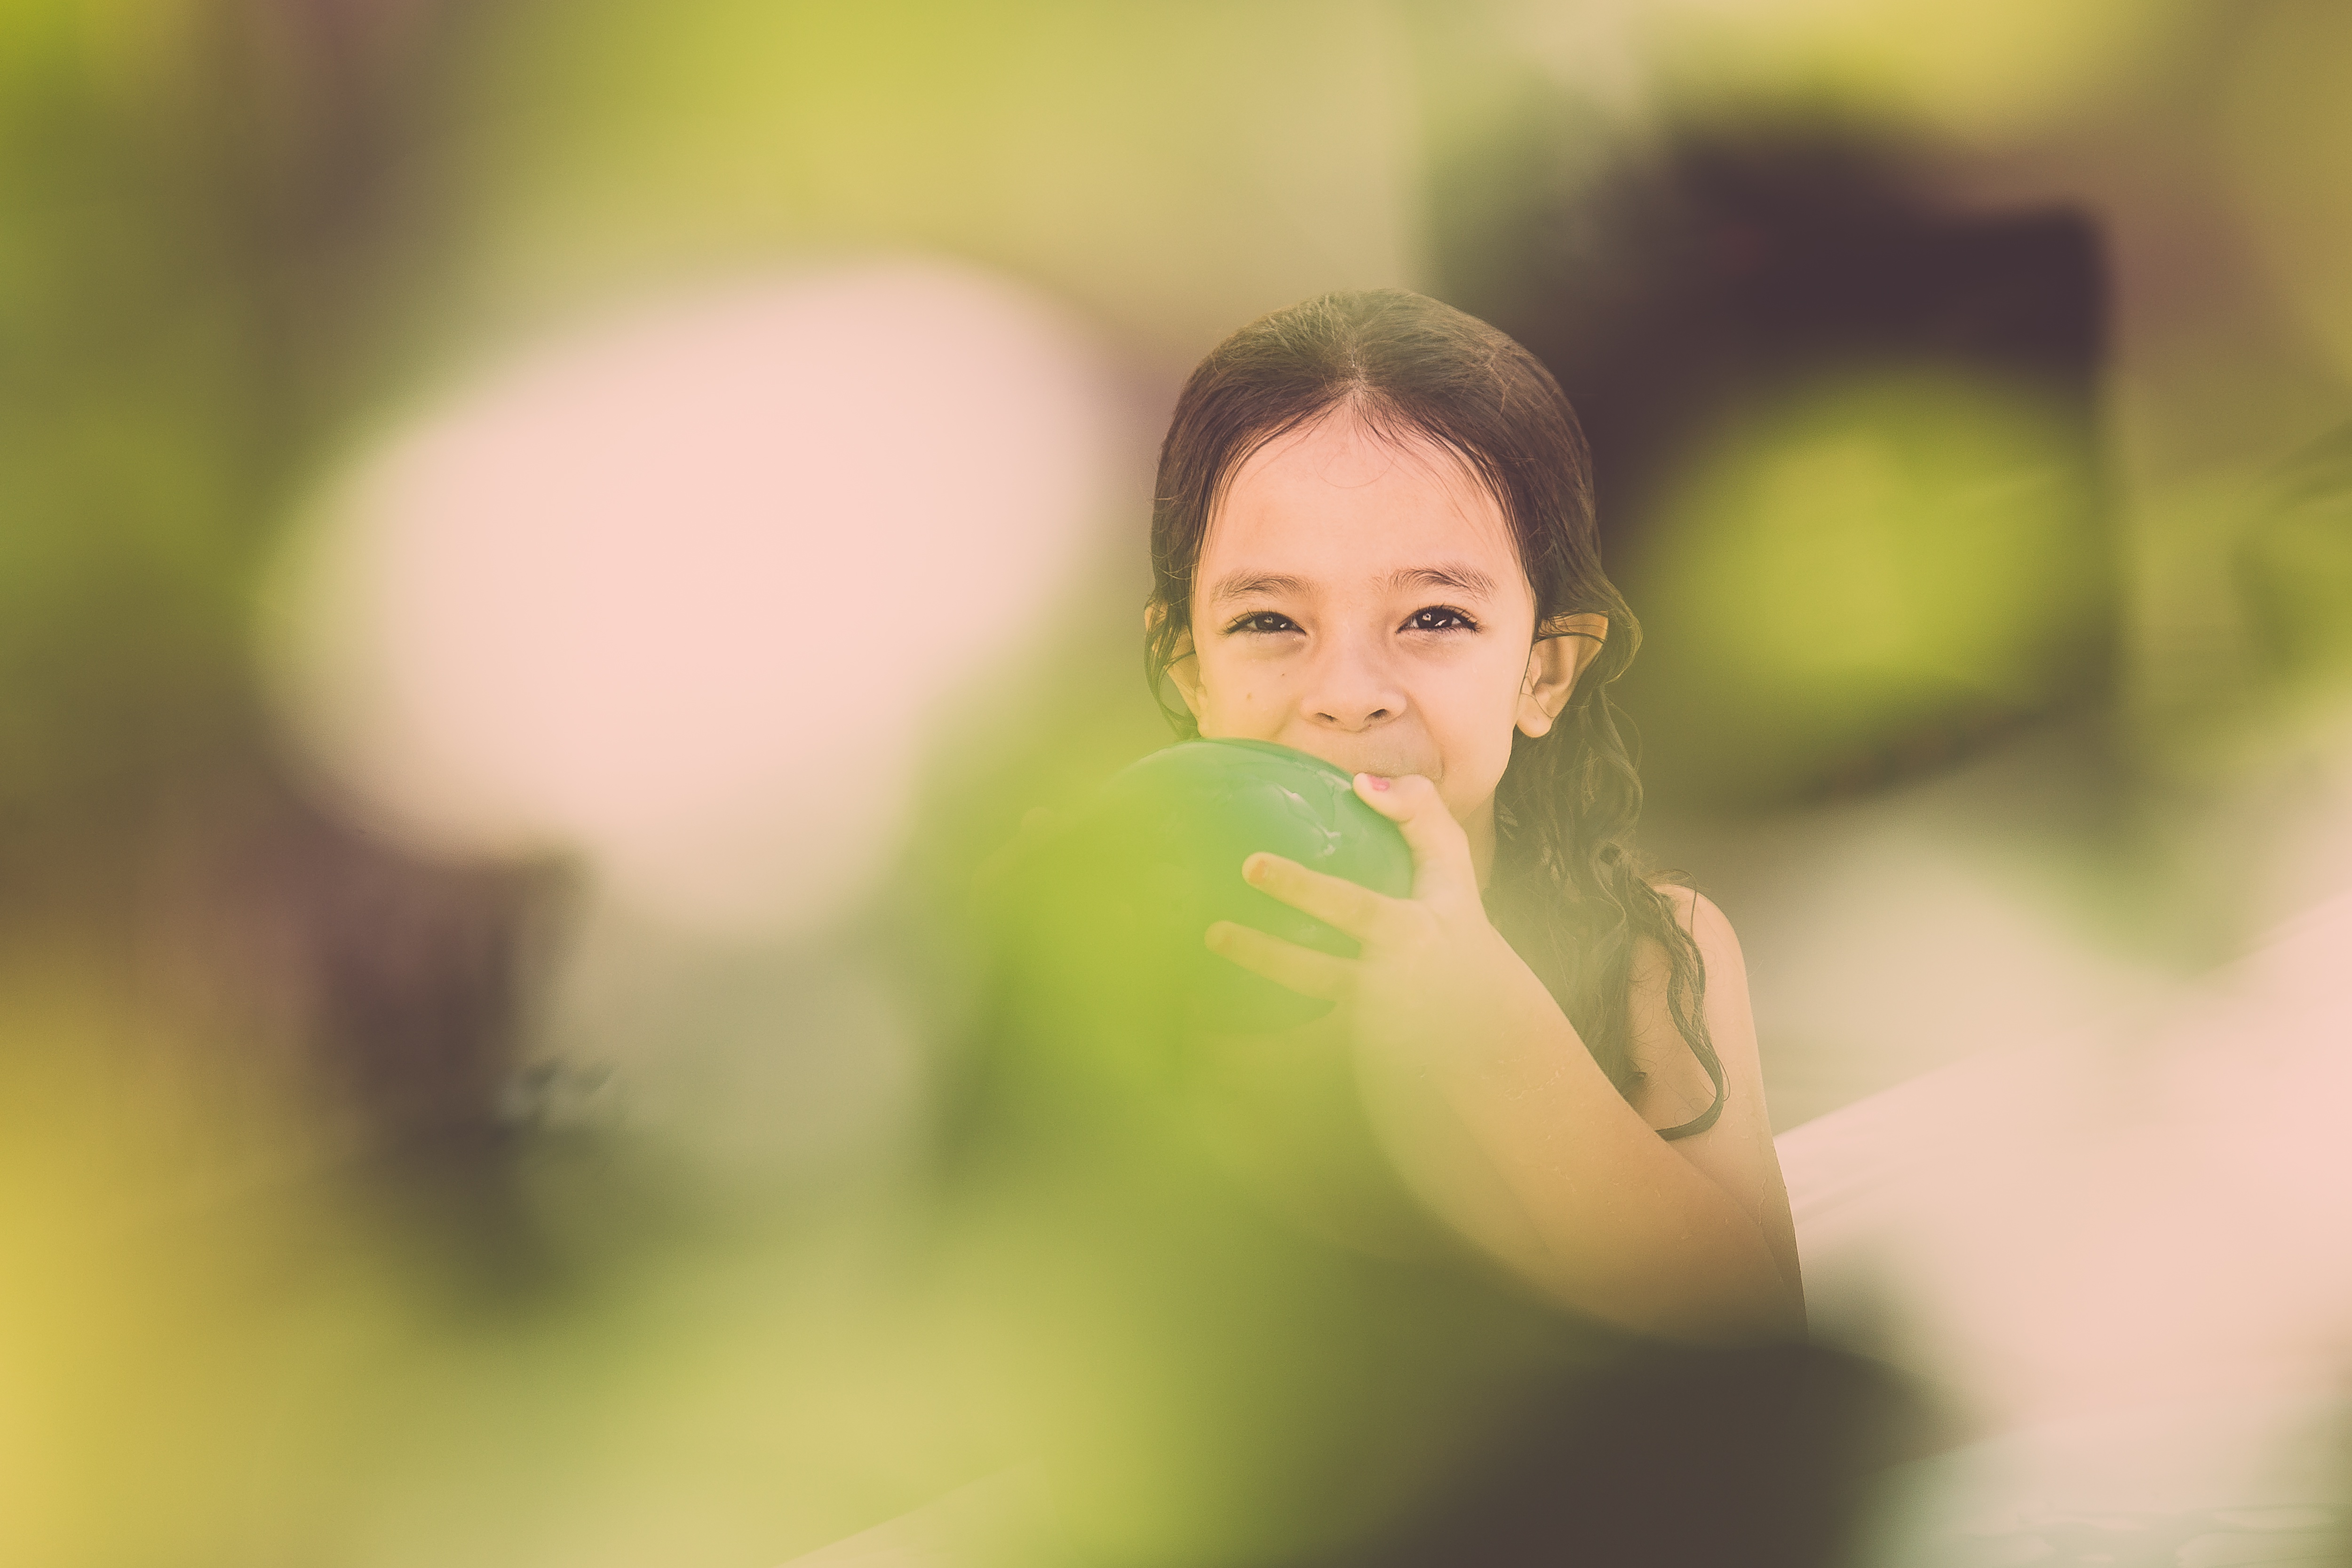
hand, person, girl, photography, sunlight, flower, portrait, green, child, yellow, facial expression, smile, close up, eye, photograph, skin, beauty, emotion, portrait photography